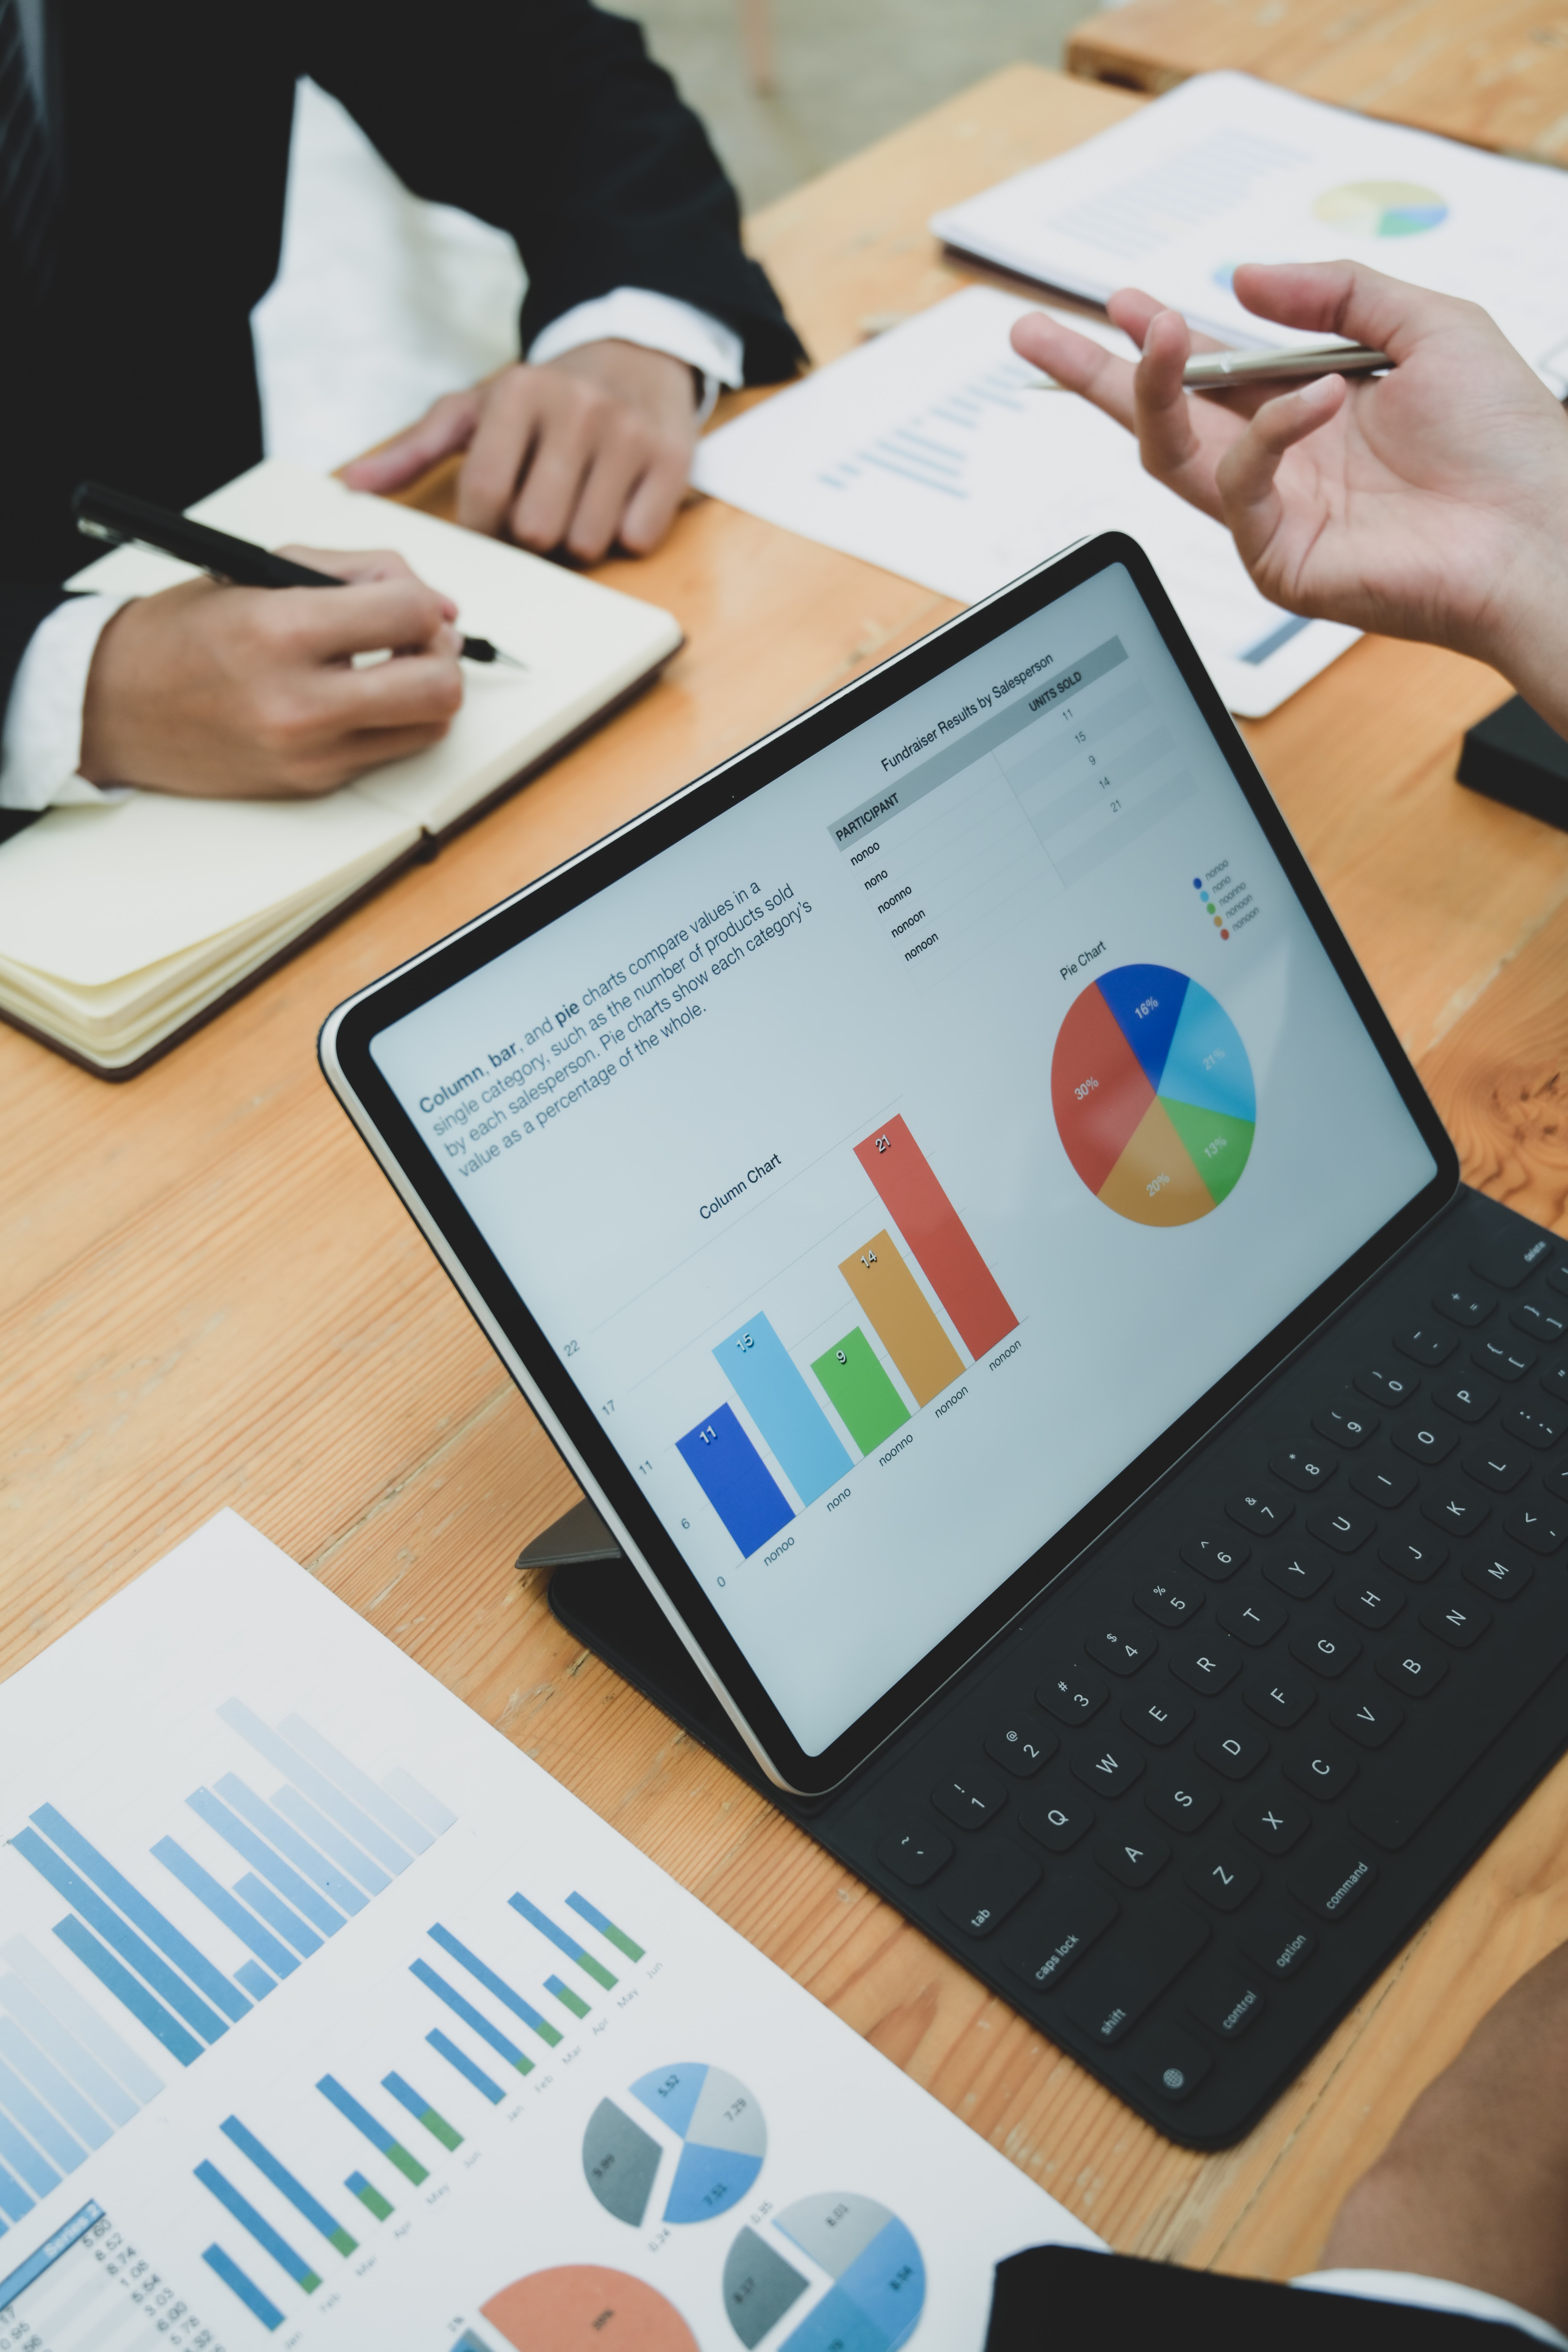
mac, technology, hand, electronic device, design, learning, font, gesture, finger, gadget, computer, business